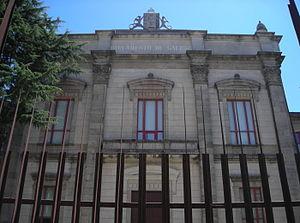
Siège du Parlement de Galice à Saint-Jacques-de-Compostelle (Espagne). Español: Sede del Parlamento de Galicia, en Santiago de Compostela
Le Parlement de Galice est l'institution qui représente le peuple galicien depuis la transition démocratique en Espagne, les premières élections ayant eu lieu en 1981. Le Parlement, organe dépositaire du pouvoir législatif de la communauté autonome de Galice, est composé de 75 députés élus au suffrage universel direct, ceux-ci représentent les quatre provinces La Corogne, Lugo, Orense et Pontevedra. Le Parlement siège dans le palais à Saint-Jacques-de-Compostelle.